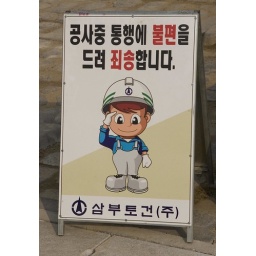
Even construction signs are cute in Seoul